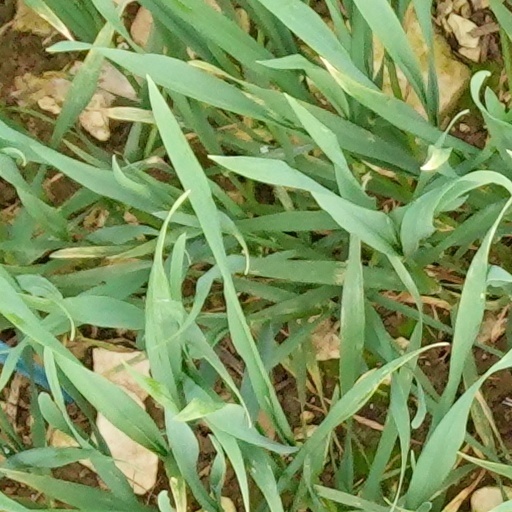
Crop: wheat